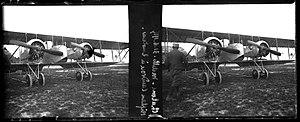
Vue d'ensemble d'un avion biplan Caudron G.4 bimoteur stationné dans un champ d'aviation à Chalons-Melette, sur la commune de l'Epine (Marne). 31 août 1915. Guerre 1914-1918.
Maximilien Antoine Joseph Münch est un aviateur français, as de la Première Guerre mondiale.
Le Caudron G.4 est un avion militaire de la Première Guerre mondiale, premier bimoteur militaire au monde à entrer en service. Au cours de sa carrière, plusieurs records et exploits seront accomplis à ses commandes.